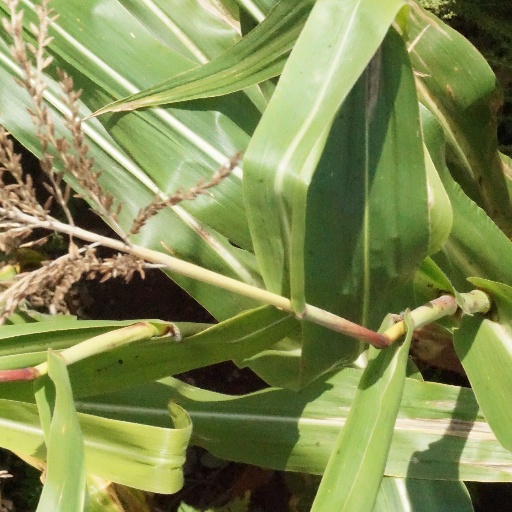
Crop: maize; corn